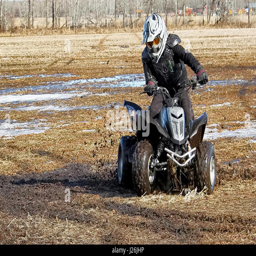
youth doing donuts in the mud on his quad